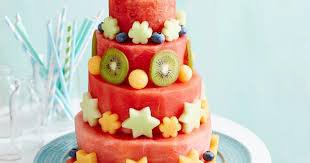
Label: Watermelon